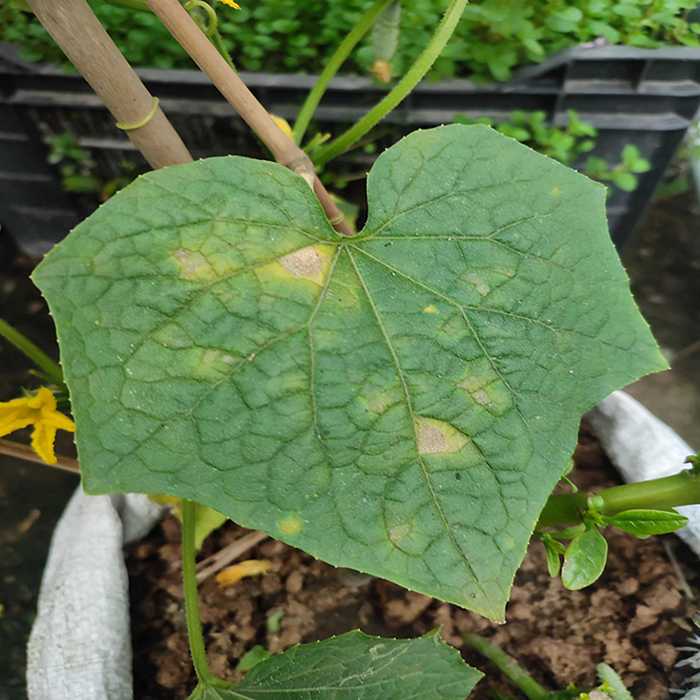
Plant: Cucumber
Label: Downy mildew